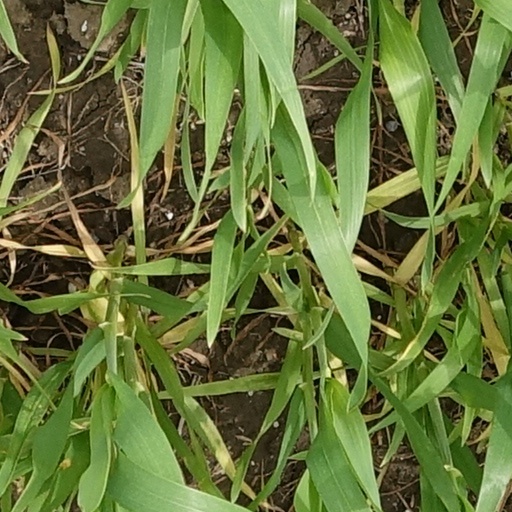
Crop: wheat